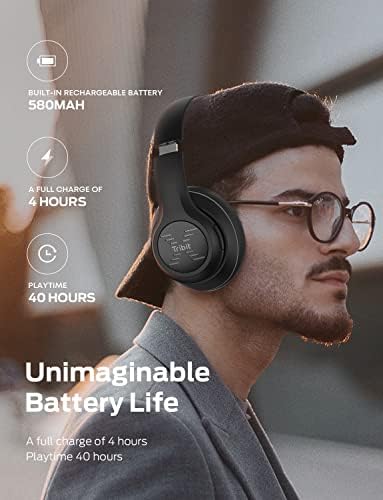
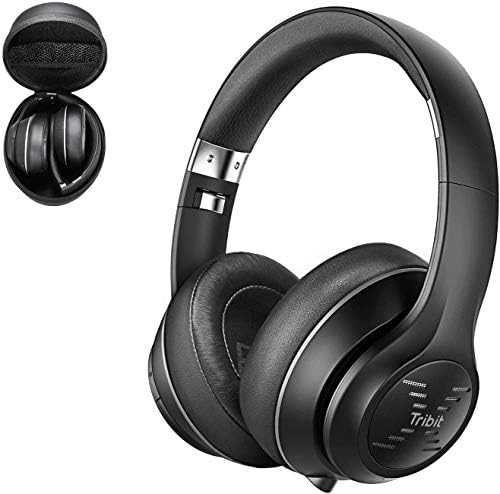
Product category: headphones
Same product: yes